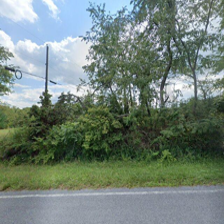
Label: streetView